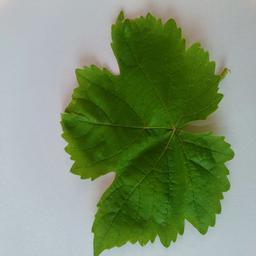
Label: Healthy Leaves